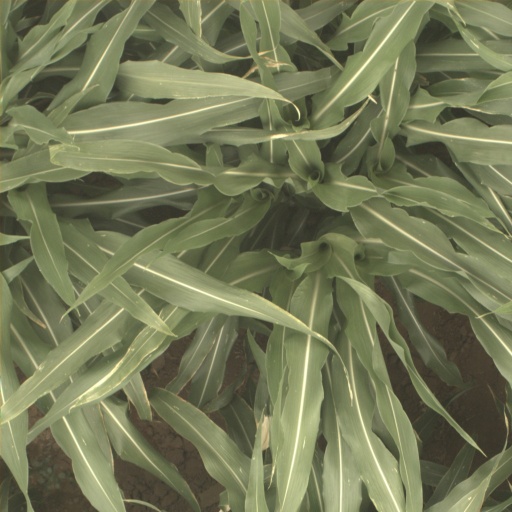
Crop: sorghum